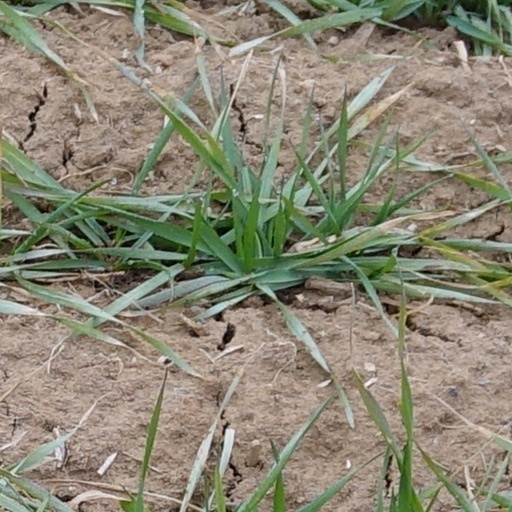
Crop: wheat